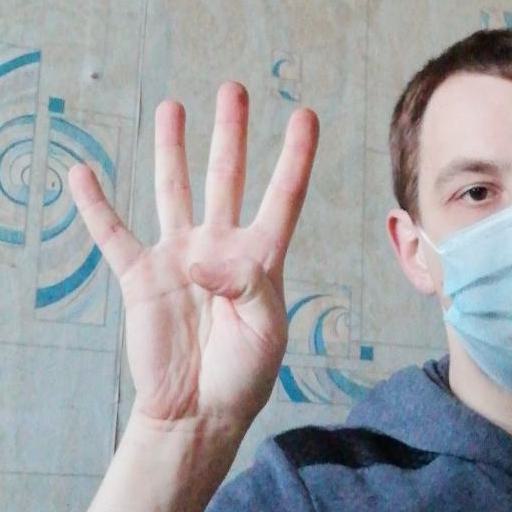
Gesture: four